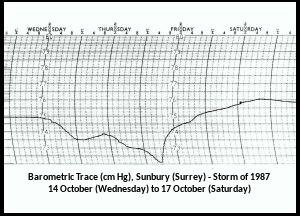
La tempête de 1987 est une tempête très violente qui a frappé le jeudi 15 octobre 1987 la Bretagne et le Cotentin avant d'atteindre les îles Britanniques. Son intensité était telle qu'elle a causé des dommages équivalents à ceux d'un ouragan de force 3 dans l'échelle de Saffir-Simpson ce qui lui a valu le nom d'Ouragan de 1987 dans certains milieux. Cependant, il s'agissait d'une dépression synoptique de caractère explosive des latitudes moyennes et non d'un cyclone tropical.